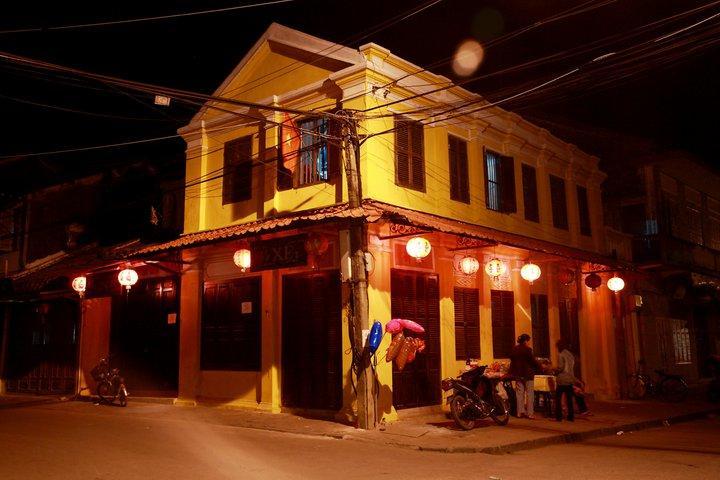
có một vài người xuất hiện bên cạnh căn nhà